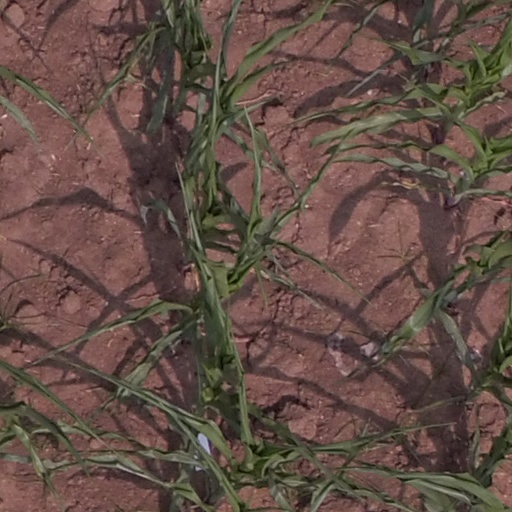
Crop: maize; corn